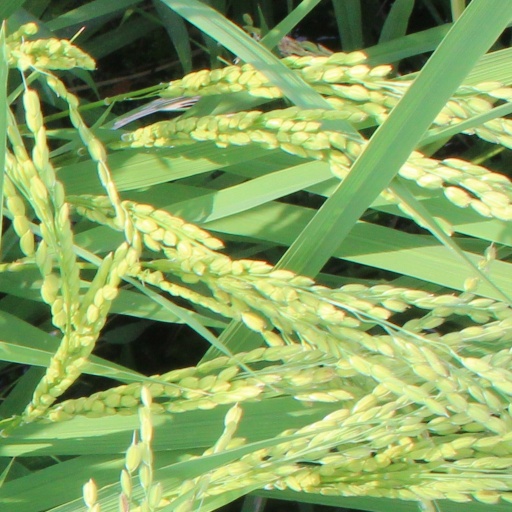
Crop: rice